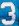
Number: 3